No. 15 Squadron IAF

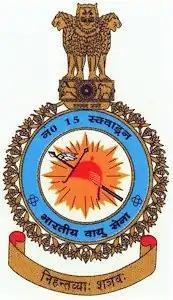

No. 15 Squadron is a fighter squadron of the Indian Air Force. It was formed on 20 August 1951, and currently operates the Sukhoi Su-30MKI from Sirsa AFS.